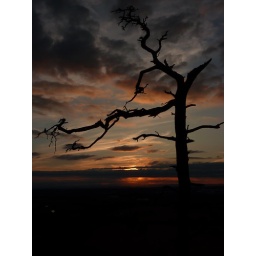
Outline of ruined tree against the vivid sunset sky